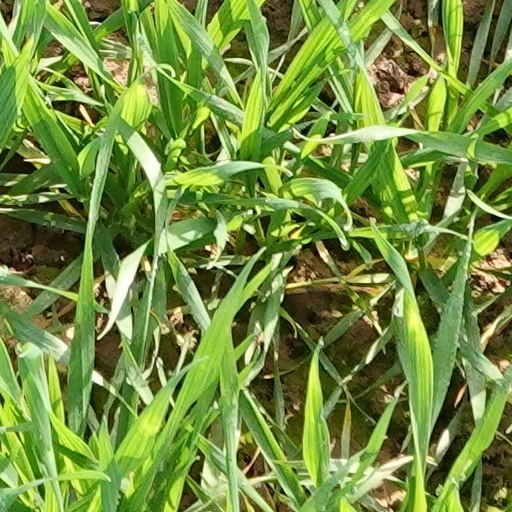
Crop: wheat